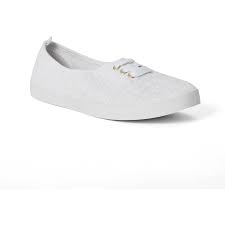
Label: Sneaker